Joseph Lothrop House

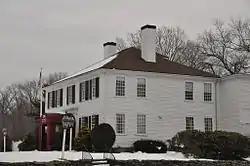

The Joseph Lothrop House is a historic house in Westborough, Massachusetts. It is listed on the National Register of Historic Places as being in the "Shrewsbury vicinity", but Massachusetts cultural inventory identifies its location in Westborough.